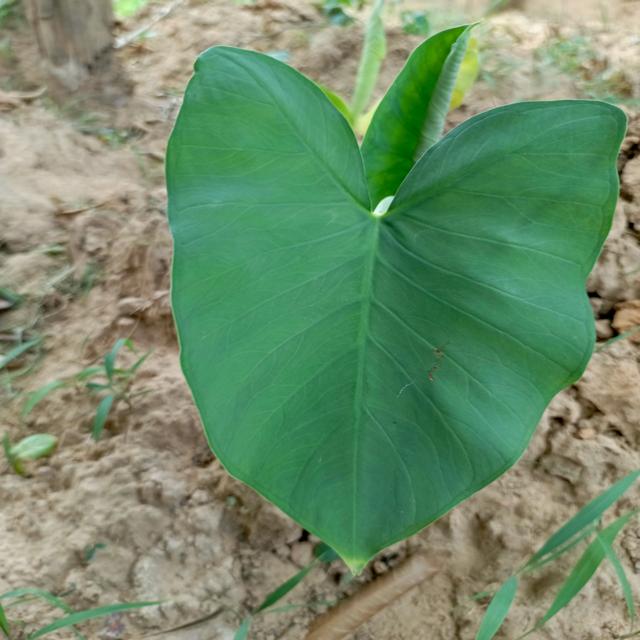
Label: Healthy